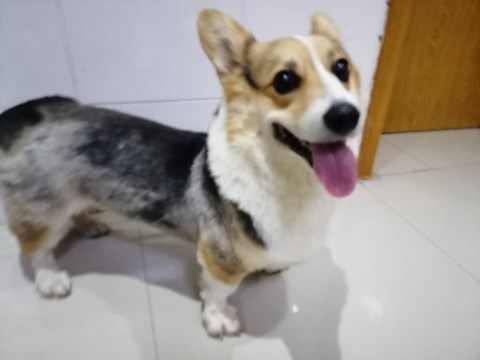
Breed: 2909-n000116-Cardigan